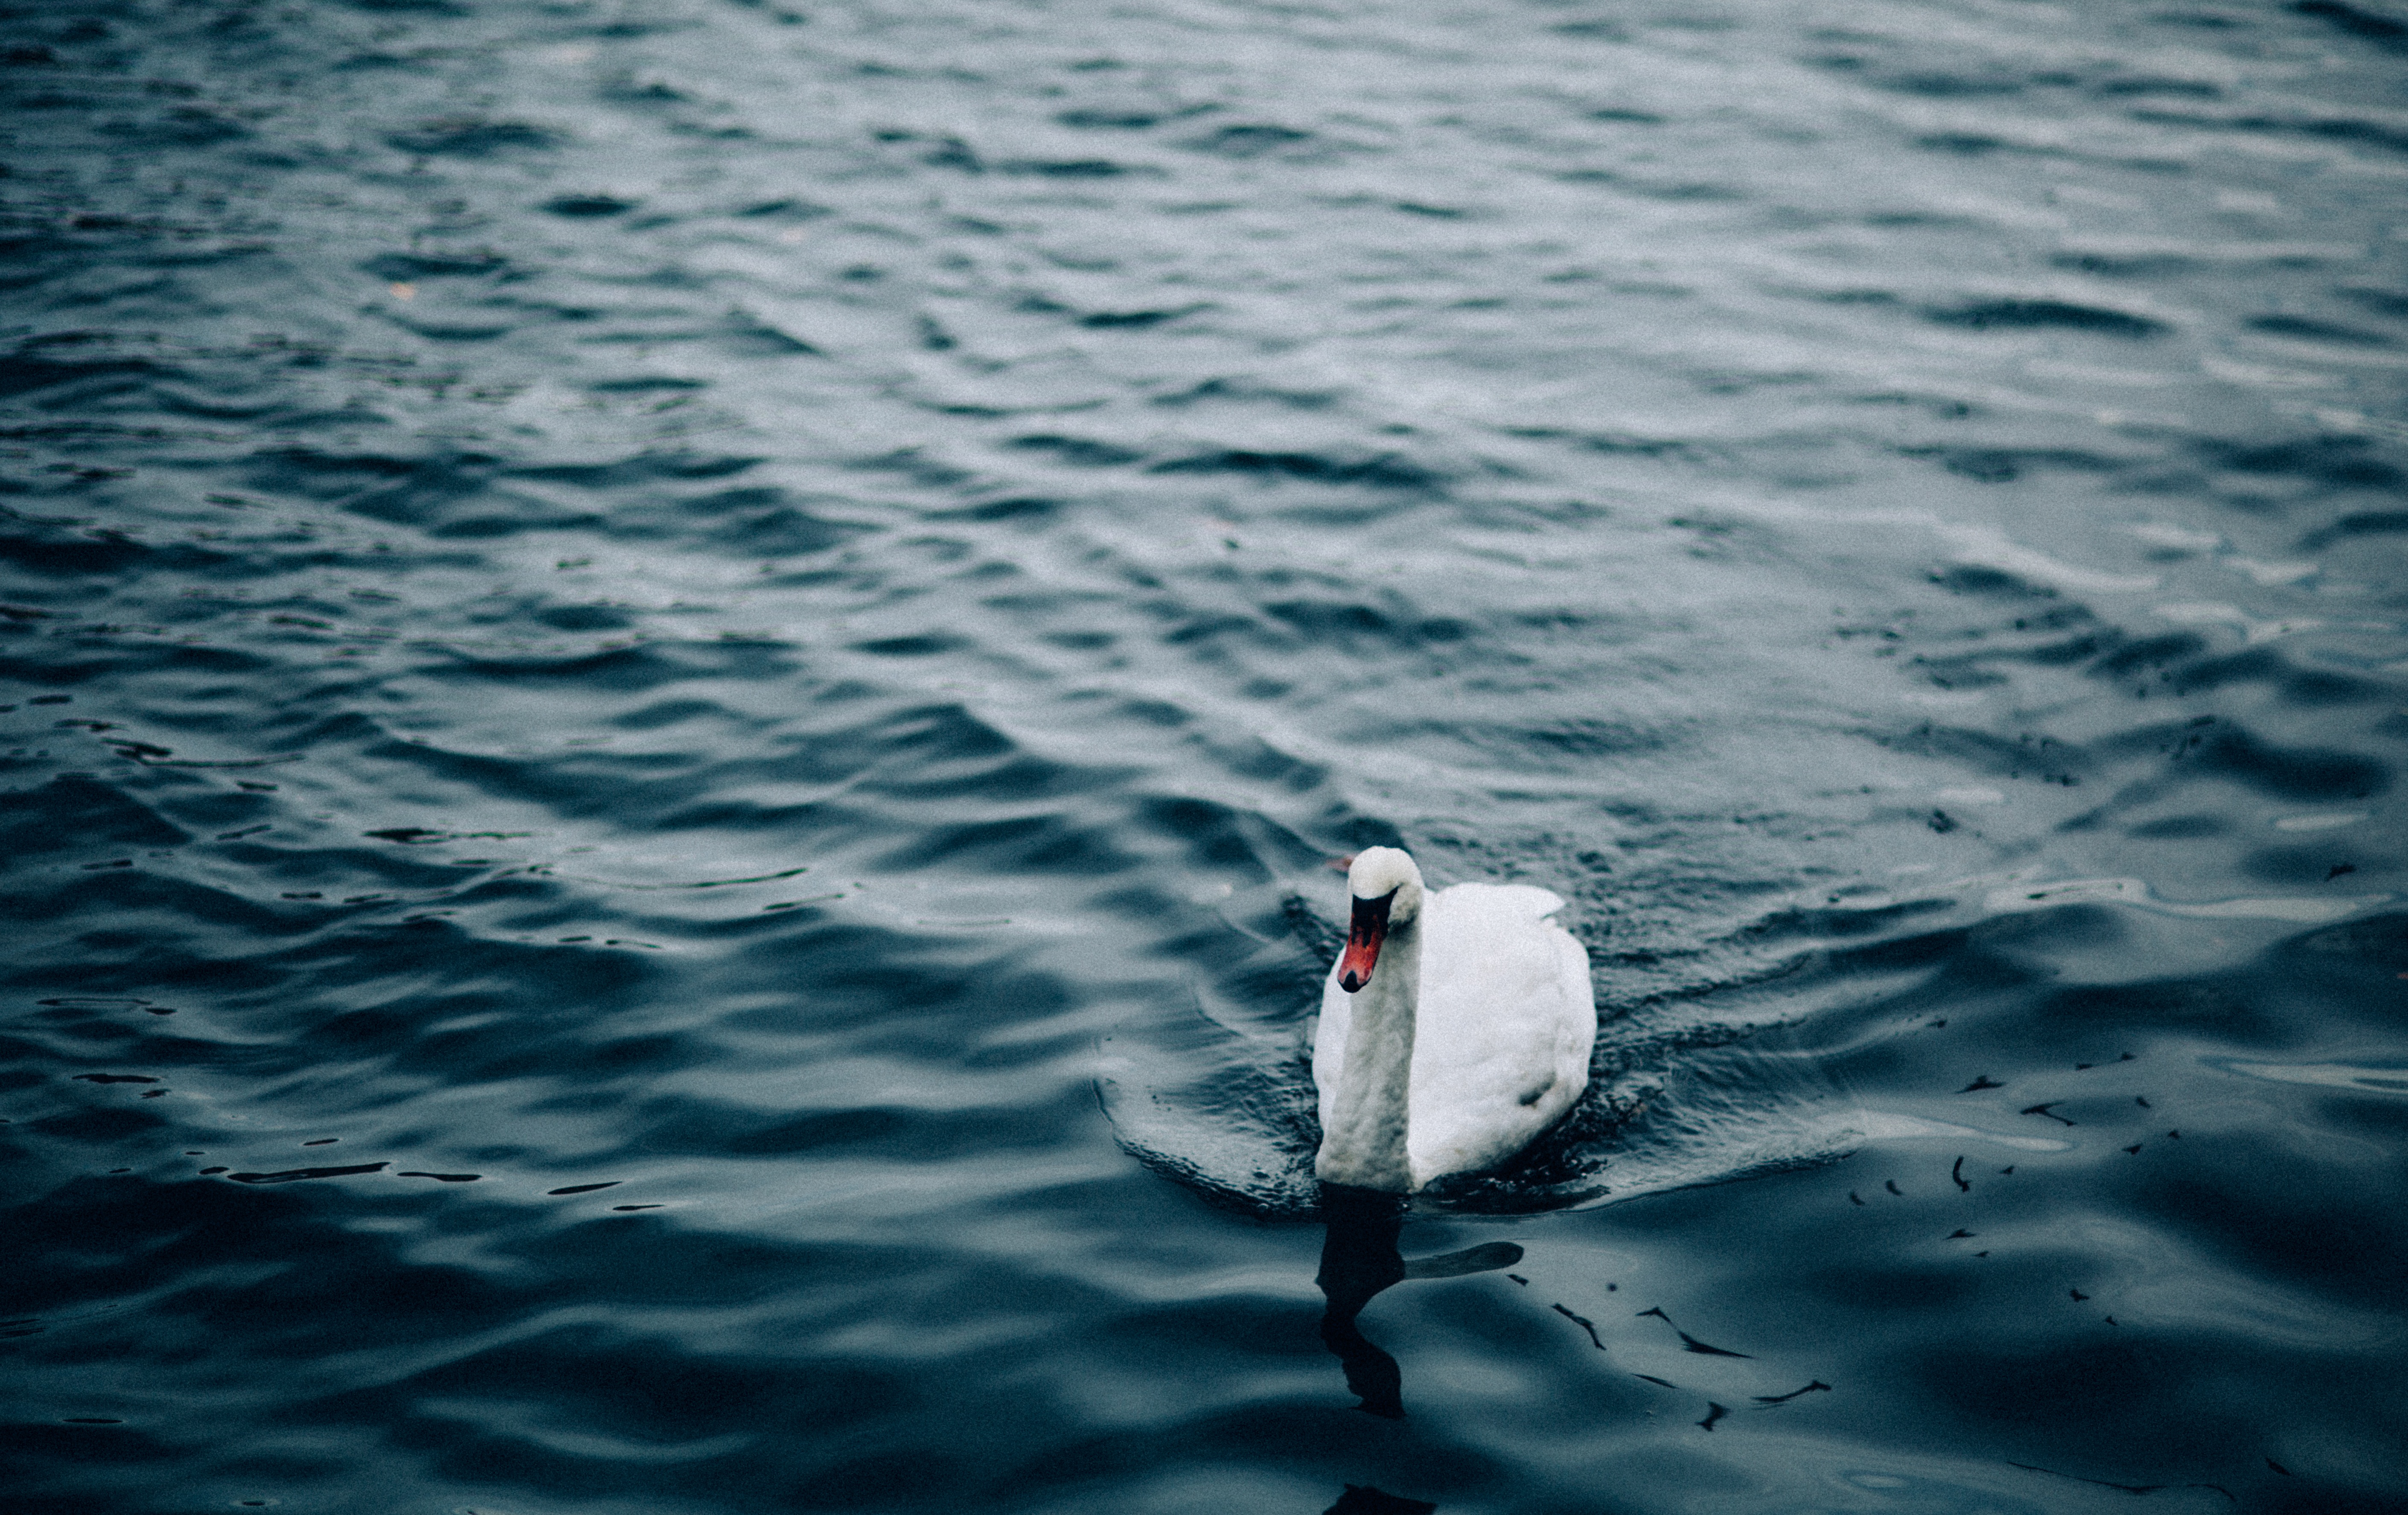
sea, water, ocean, bird, wave, ripple, fish, swan